Royal Botanic Gardens Victoria

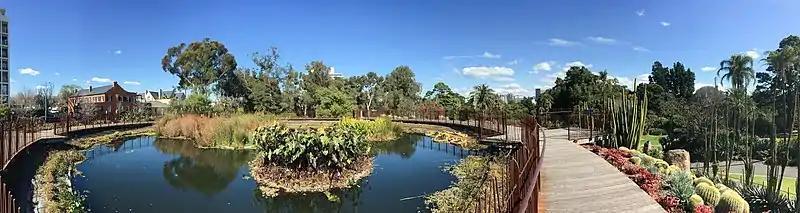

The Ian Potter Foundation Children's Garden is designed as a discovery area for children of all ages and abilities. The Ian Potter Children's Garden, named for the Ian Potter Foundation, is based in South Yarra, off the main site. This area is closed for two months of the year from the end of the Victorian July school holidays for rest and maintenance.